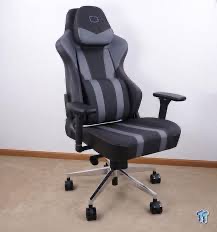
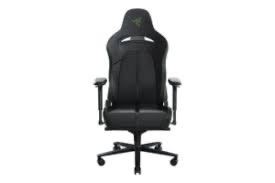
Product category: items_chair
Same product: no